Black Saturday bushfires

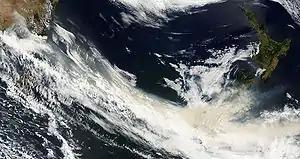
MODIS imagery shows smoke from the fires carried by winds over the Tasman Sea to New Zealand's South Island on 8 February

More than 19,000 firefighting personnel, mainly from the Country Fire Authority (CFA) and Department of Sustainability and Environment (DSE), were deployed across the state on Friday evening (6 February) in anticipation of the extreme conditions the following day. By mid-morning Saturday, hot northwesterly winds in excess of hit the state, accompanied by extremely high temperatures and extremely low humidity; a total fire ban was declared for the entire state of Victoria.